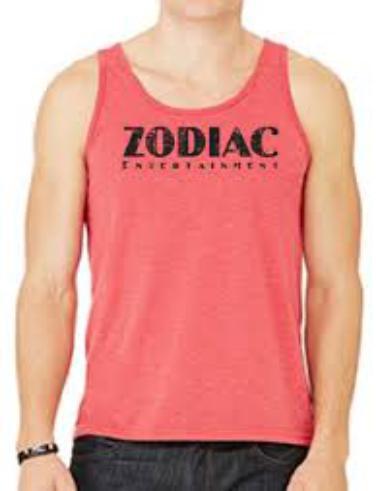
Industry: Clothes